Drake Maye

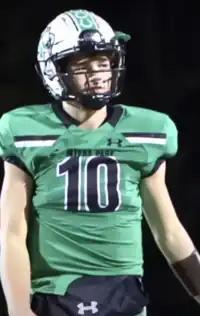
Maye at Myers Park High School, 2018

Drake Lee Maye (born August 30, 2002) is an American professional football quarterback for the New England Patriots of the National Football League (NFL). He played college football for the North Carolina Tar Heels, where he was named the ACC Football Player of the Year in 2022 after leading the NCAA in total yards and setting single-season school records in passing yards and touchdowns. Maye was selected third overall by the Patriots in the 2024 NFL draft.